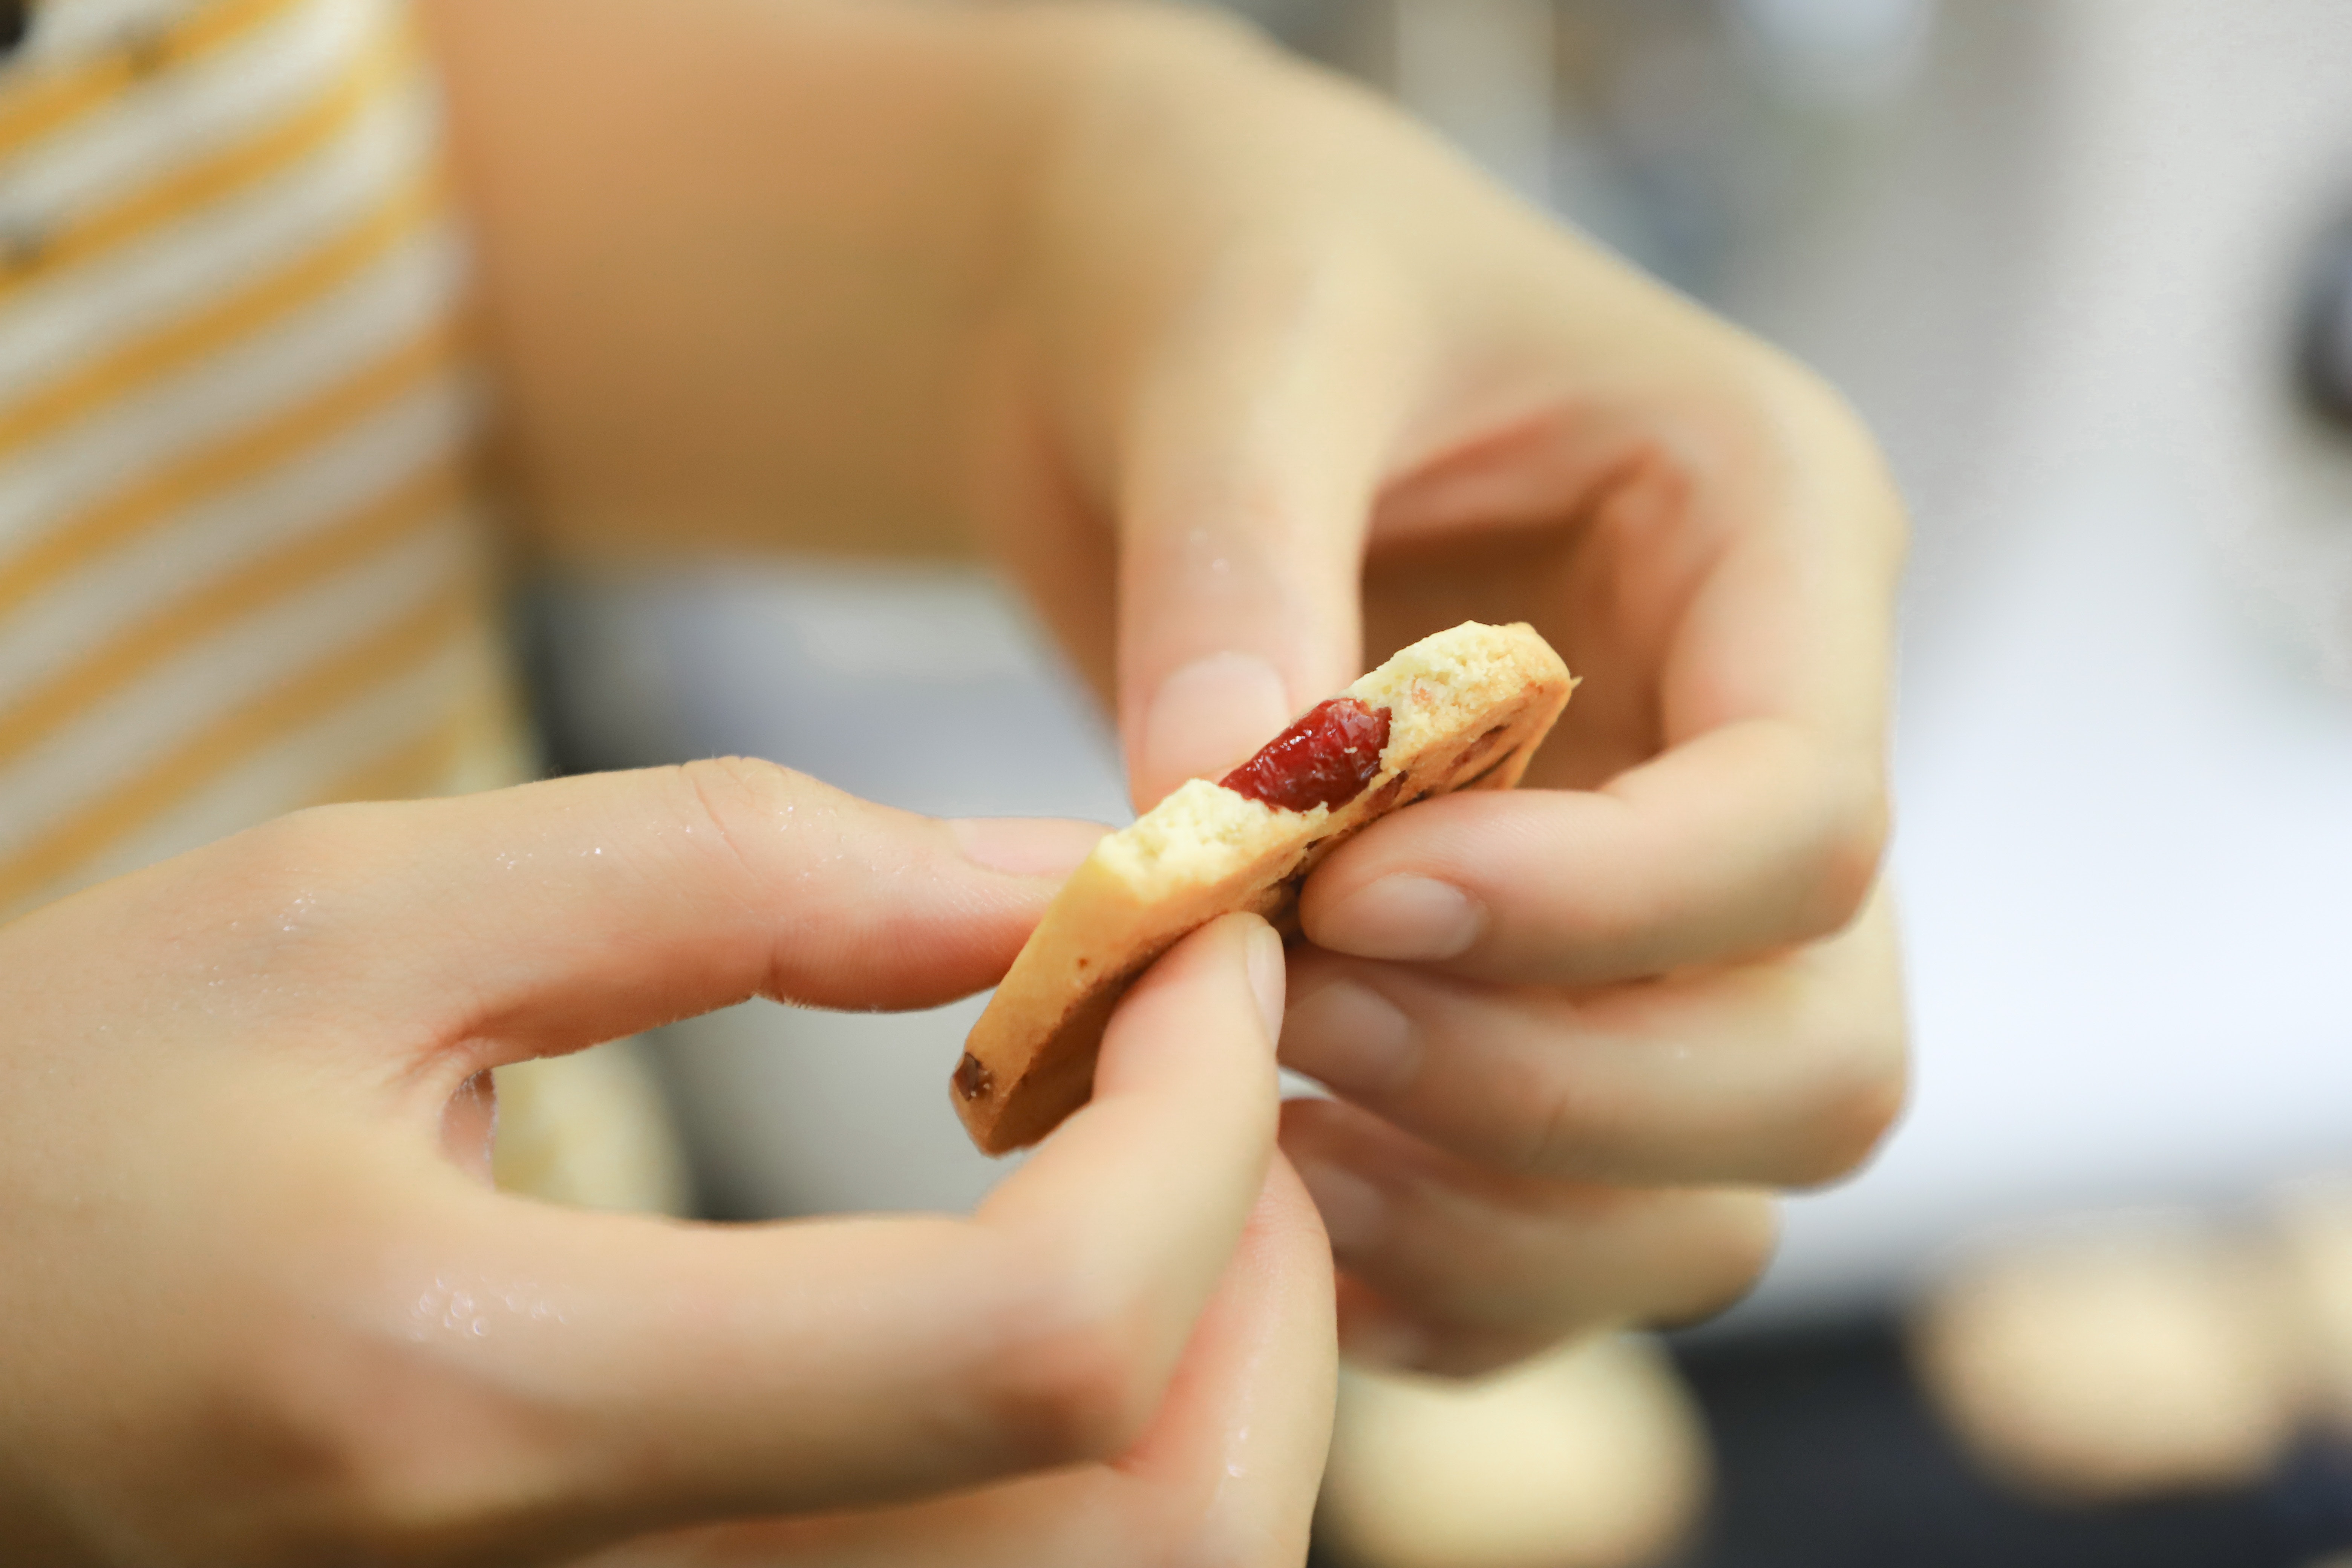
finger, nail, hand, food, dish, cuisine, finger food, eating, side dish, baked goods, snack